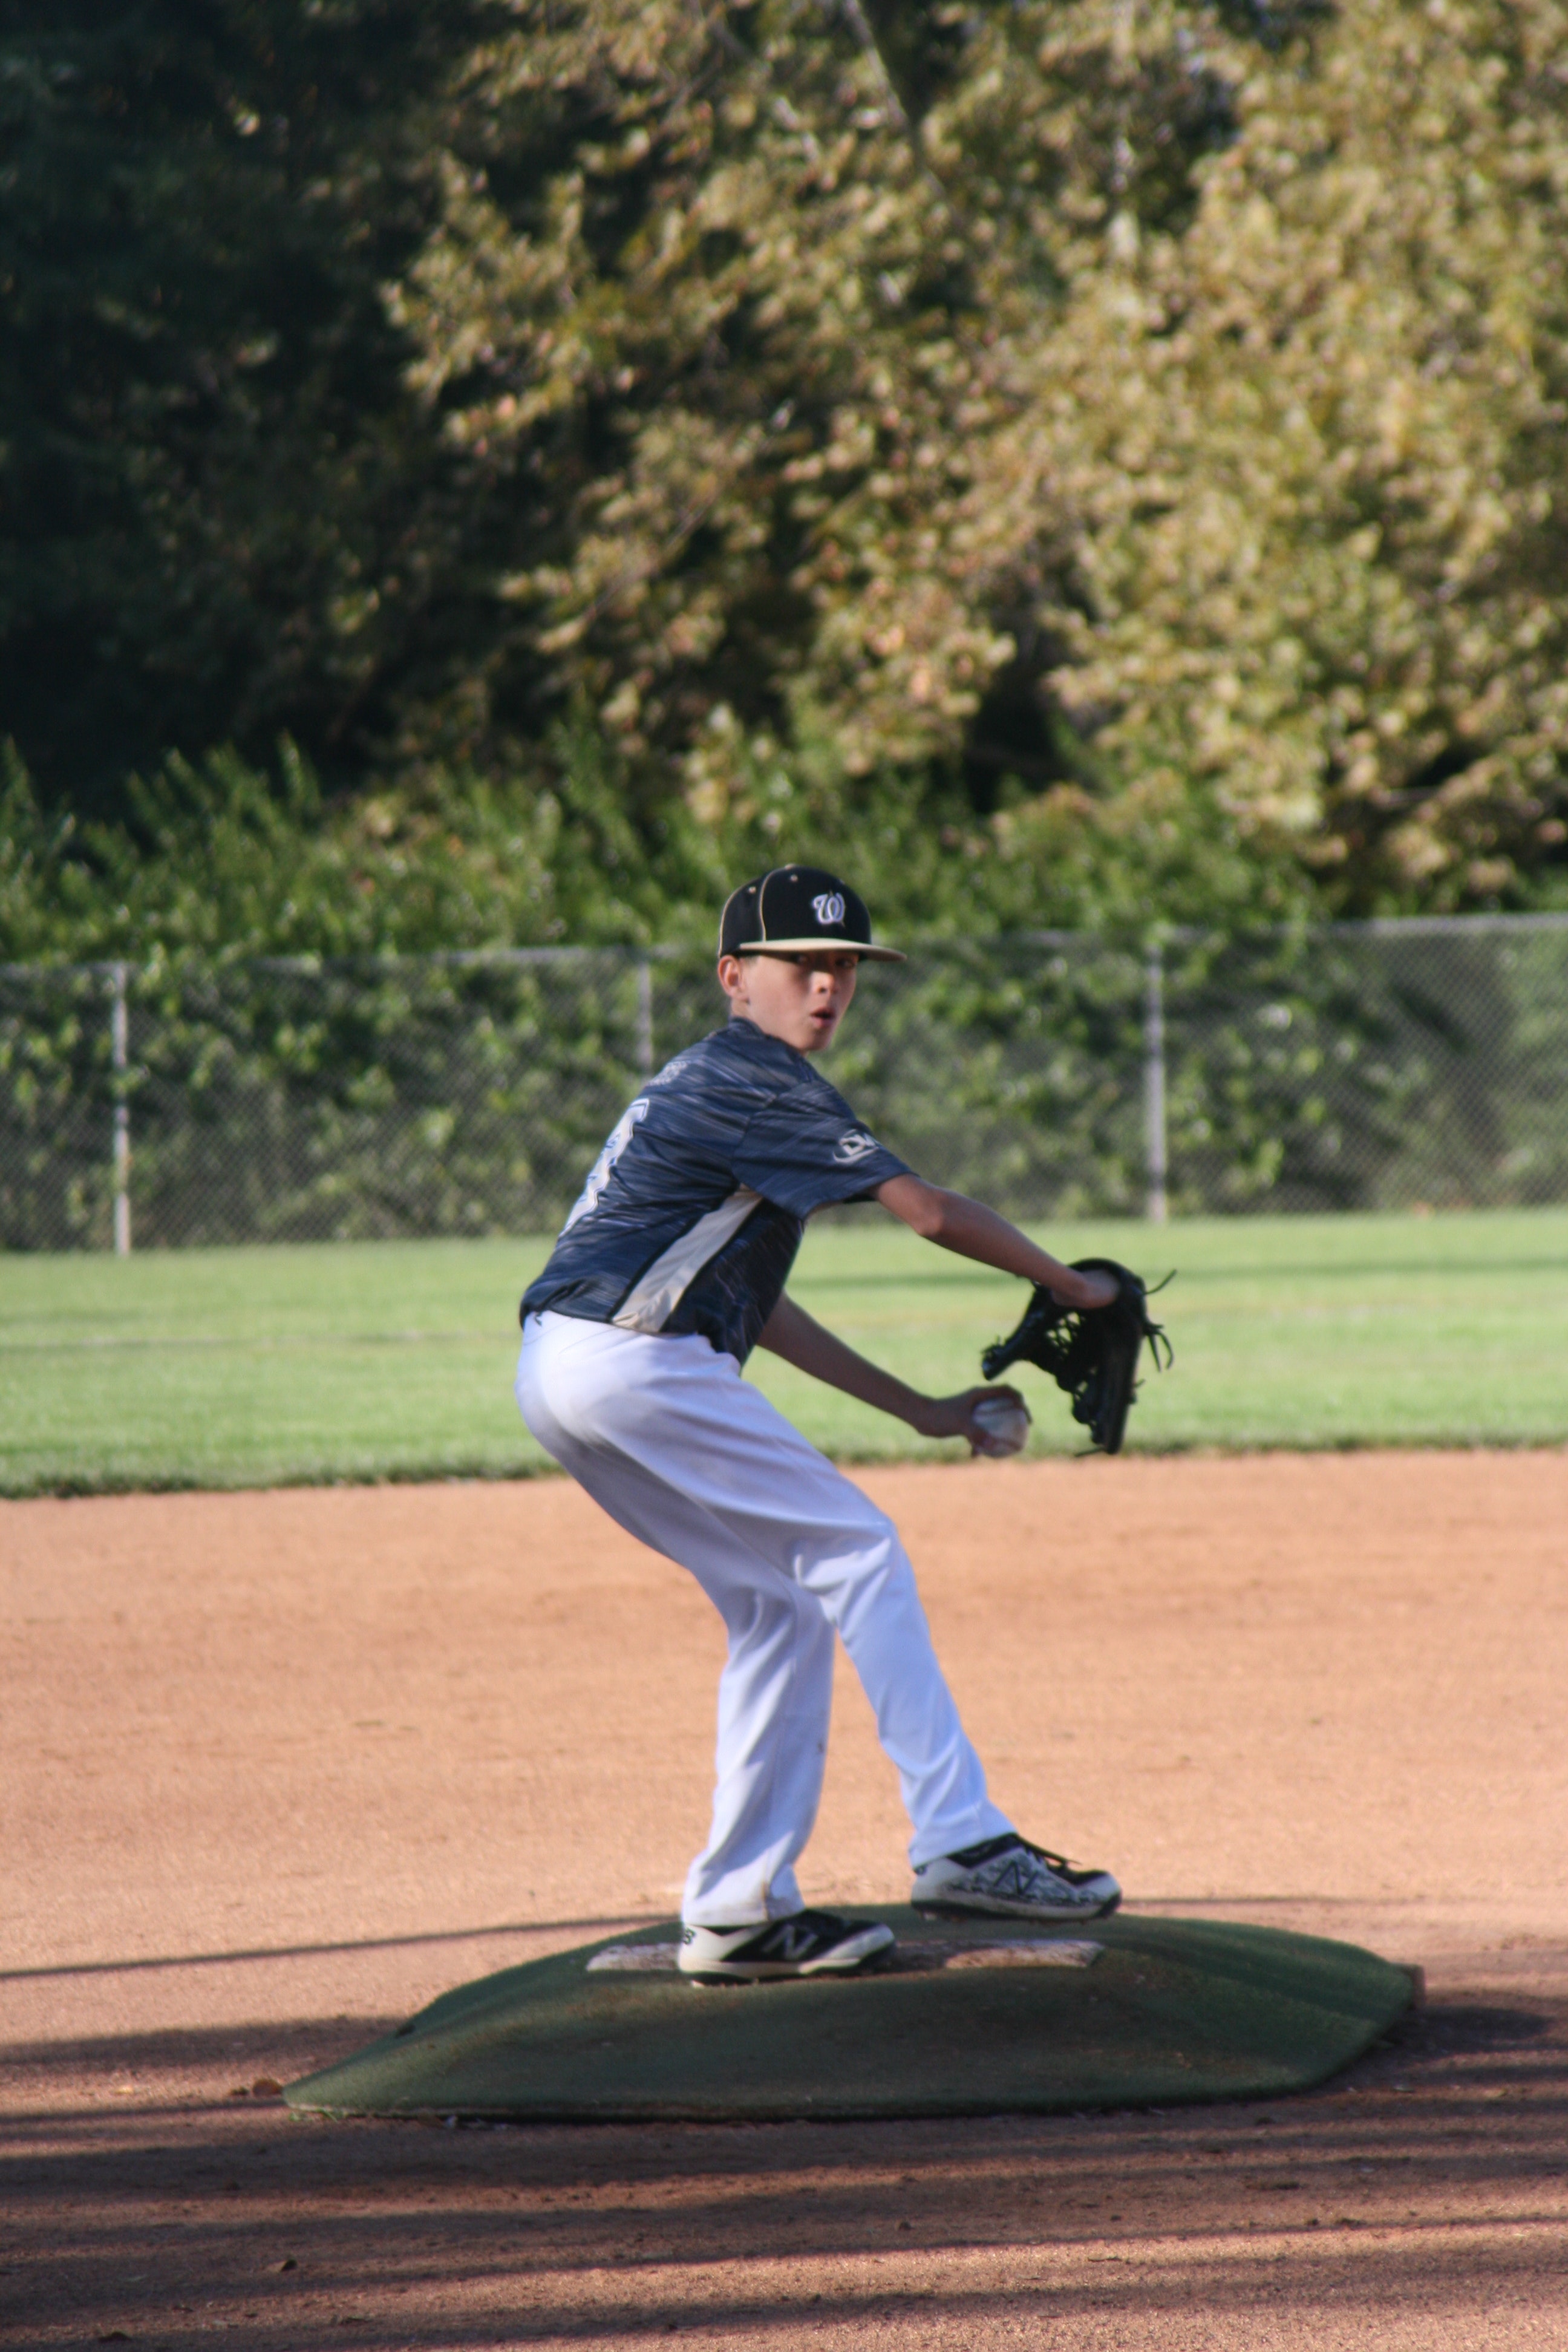
sport venue, baseball player, baseball field, baseball park, baseball equipment, bat and ball games, sports, baseball positions, college baseball, player, baseball, sports equipment, pitcher, games, ball game, baseball glove, competition event, tournament, stadium, pitch, team sport, grass, tree, Intramural softball, baseball protective gear, championship, photography, Baseball uniform, glove, competition, team